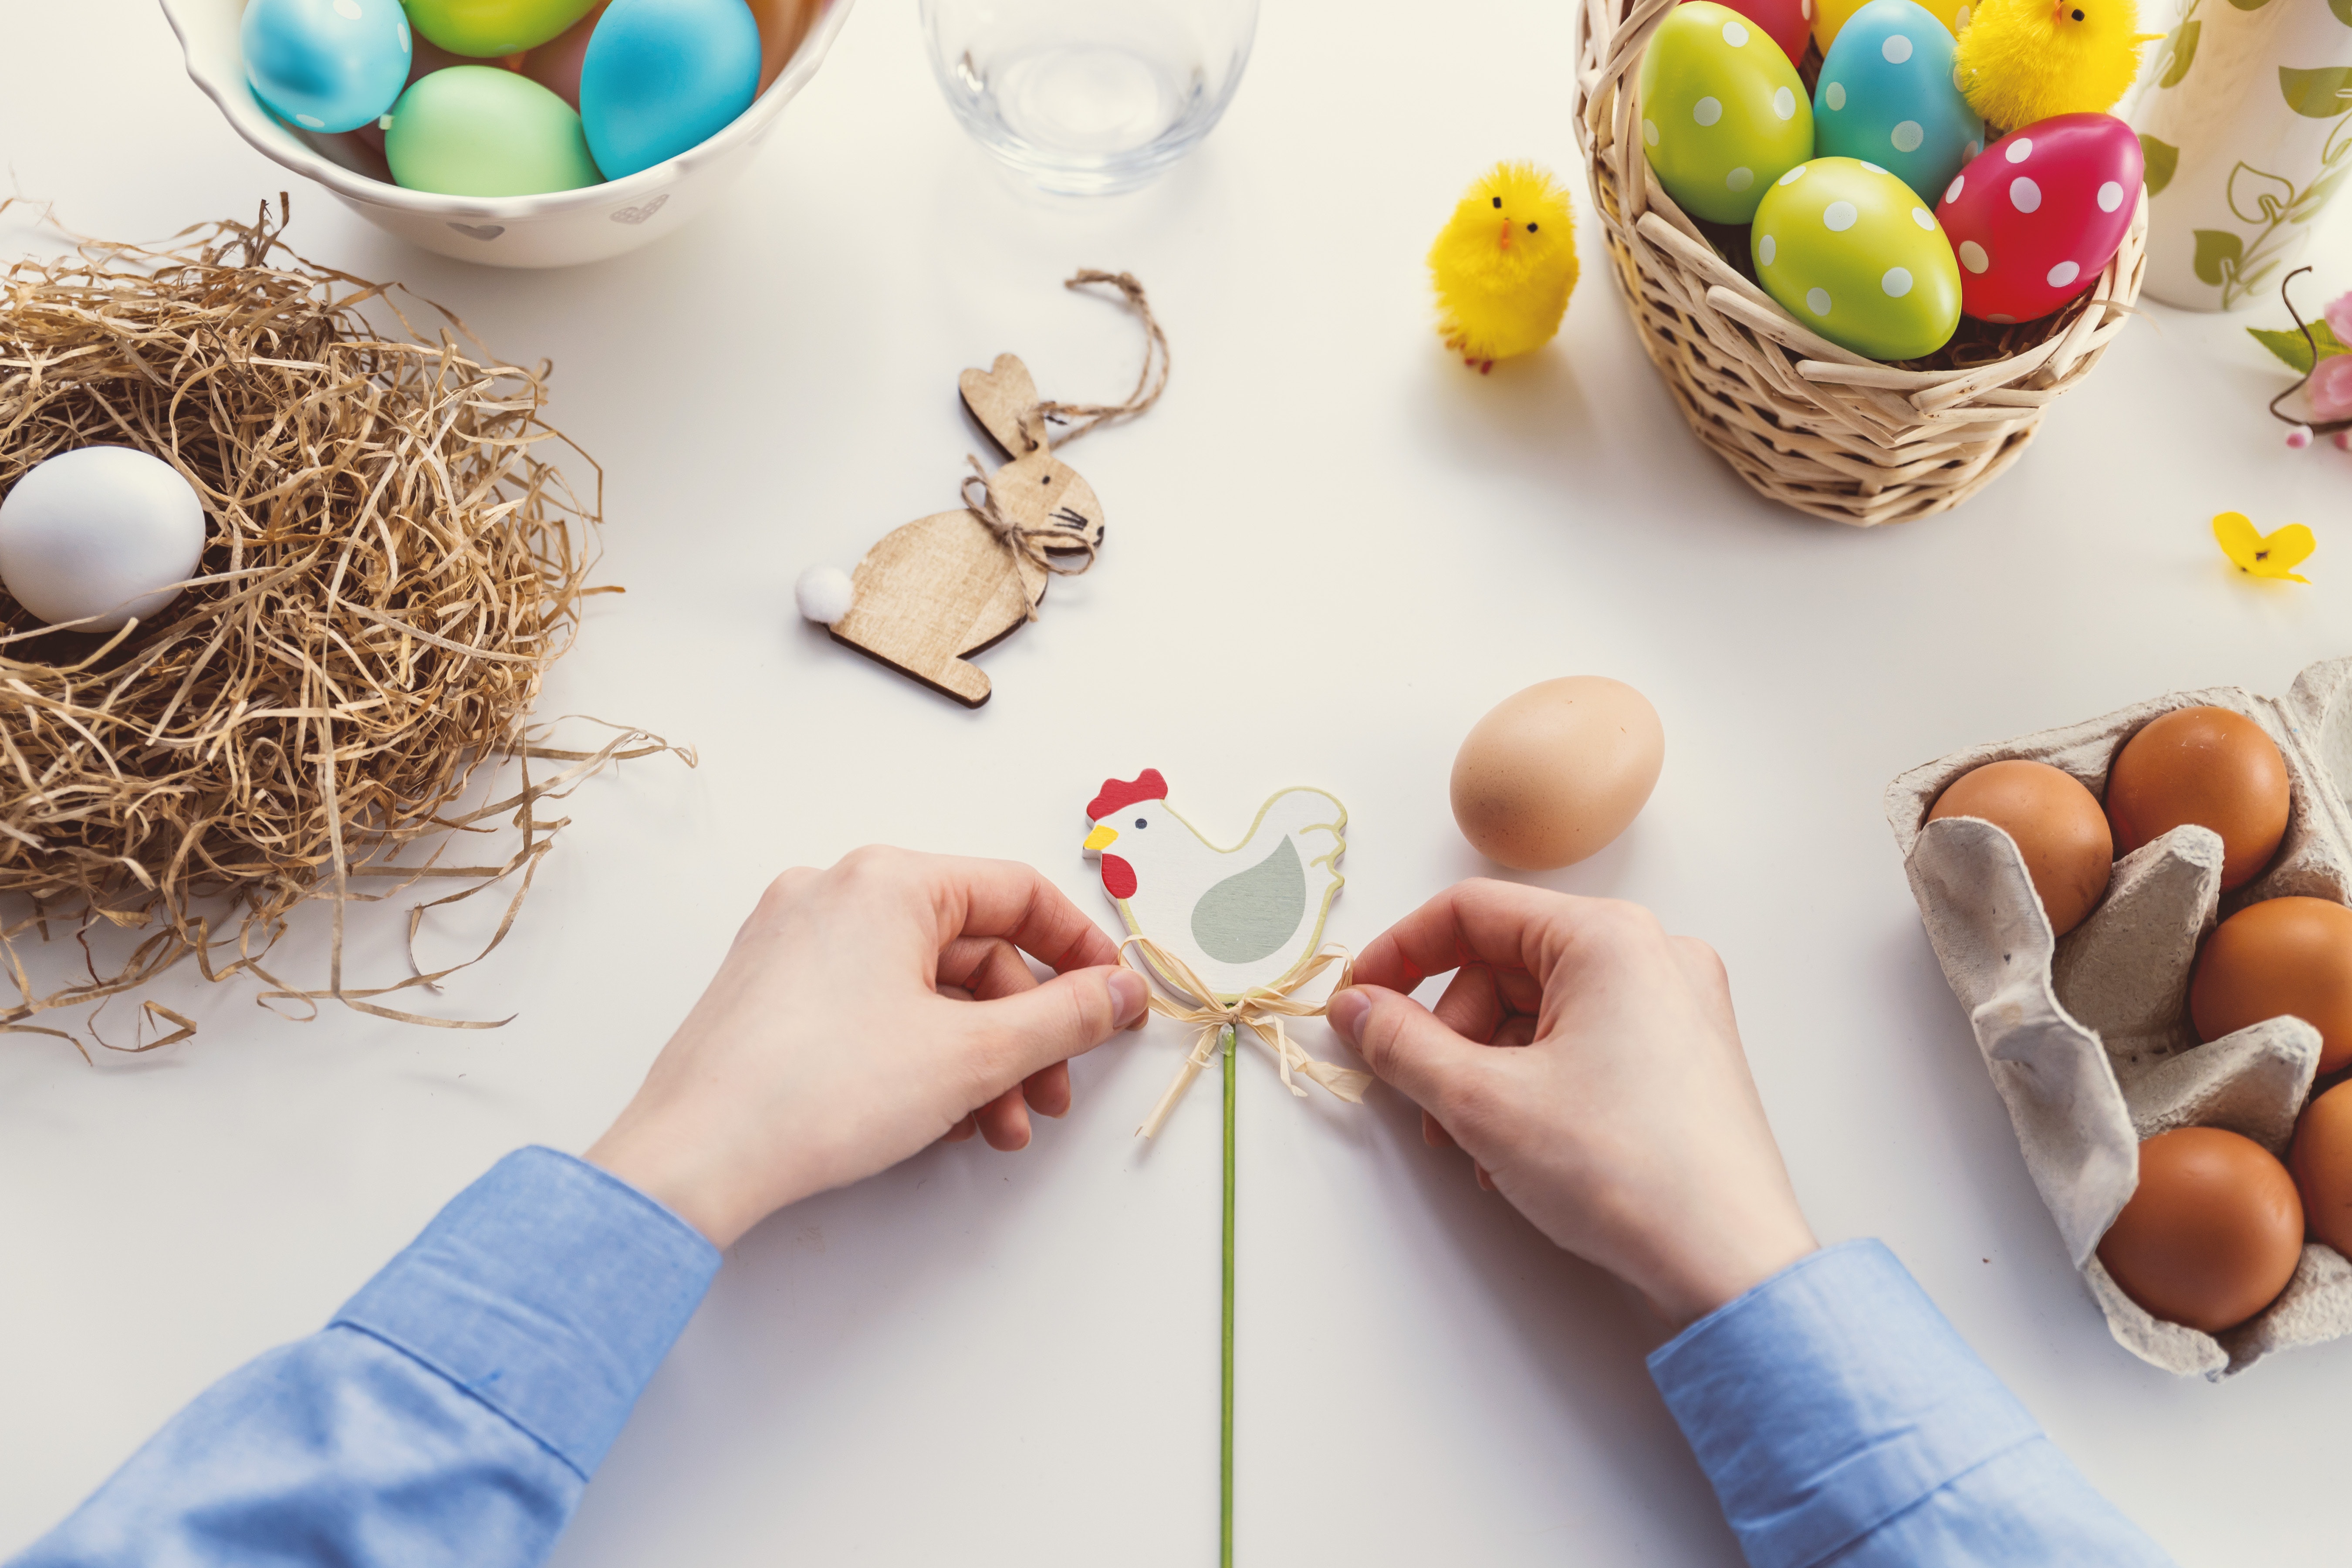
easter egg, easter, egg, hand, food, play, tableware